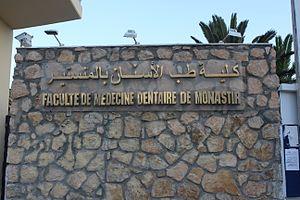
Monastir, Tunisie المنستير، تونس
La faculté de médecine dentaire de Monastir ou FMDM est un établissement universitaire tunisien situé à Monastir.